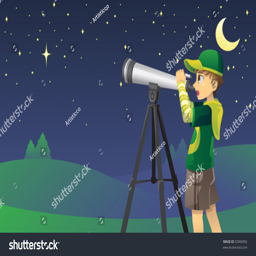
a vector illustration of a young boy looking at stars in the sky using a telescope